Matt Lanter

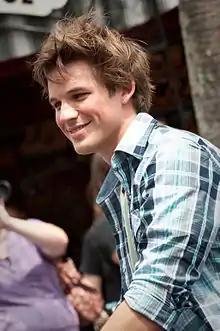
A photograph of Matt Lanter taken in 2009.

In 2009, he began a major recurring role on the CW's "90210" portraying Liam Court and he joined the regular cast in season two. In March 2010, he signed on for another parody project with Jason Friedberg and Aaron Seltzer, 20th Century Fox's "Vampires Suck". He played Edward Sullen, a spoof of Edward Cullen from the "Twilight" saga. The film was released in August 2010. In 2011, Lanter appeared in the psychological thriller "The Roommate" as Jason. Although it received unfavorable reviews from critics, it was a moderate success at box office in North America; however, it was overshadowed by that year's Super Bowl. In 2012, he worked on the films "Liars All" and "A Chance of Rain". He also voices Harry Osborn, Flash Thompson and Venom in the TV series "Ultimate Spider-Man", which premiered on April 1, 2012. He also voiced the role of Sled in "Secret of the Wings," which was released later that year.